Subprime mortgage crisis

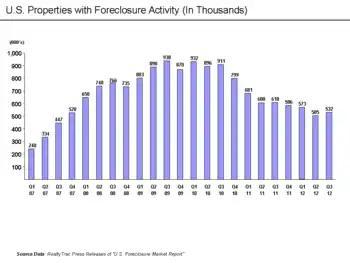
Number of U.S. residential properties subject to foreclosure actions by quarter (2007–2012)

Borrowers who would not be able to make the higher payments once the initial grace period ended, were planning to refinance their mortgages after a year or two of appreciation. As a result of the depreciating housing prices, borrowers' ability to refinance became more difficult. Borrowers who found themselves unable to escape higher monthly payments by refinancing began to default.